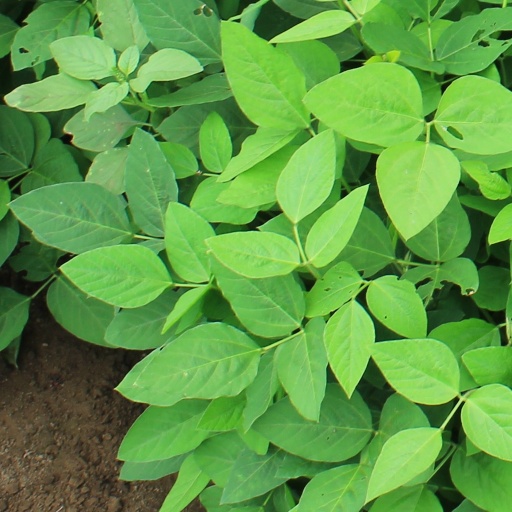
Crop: soybean